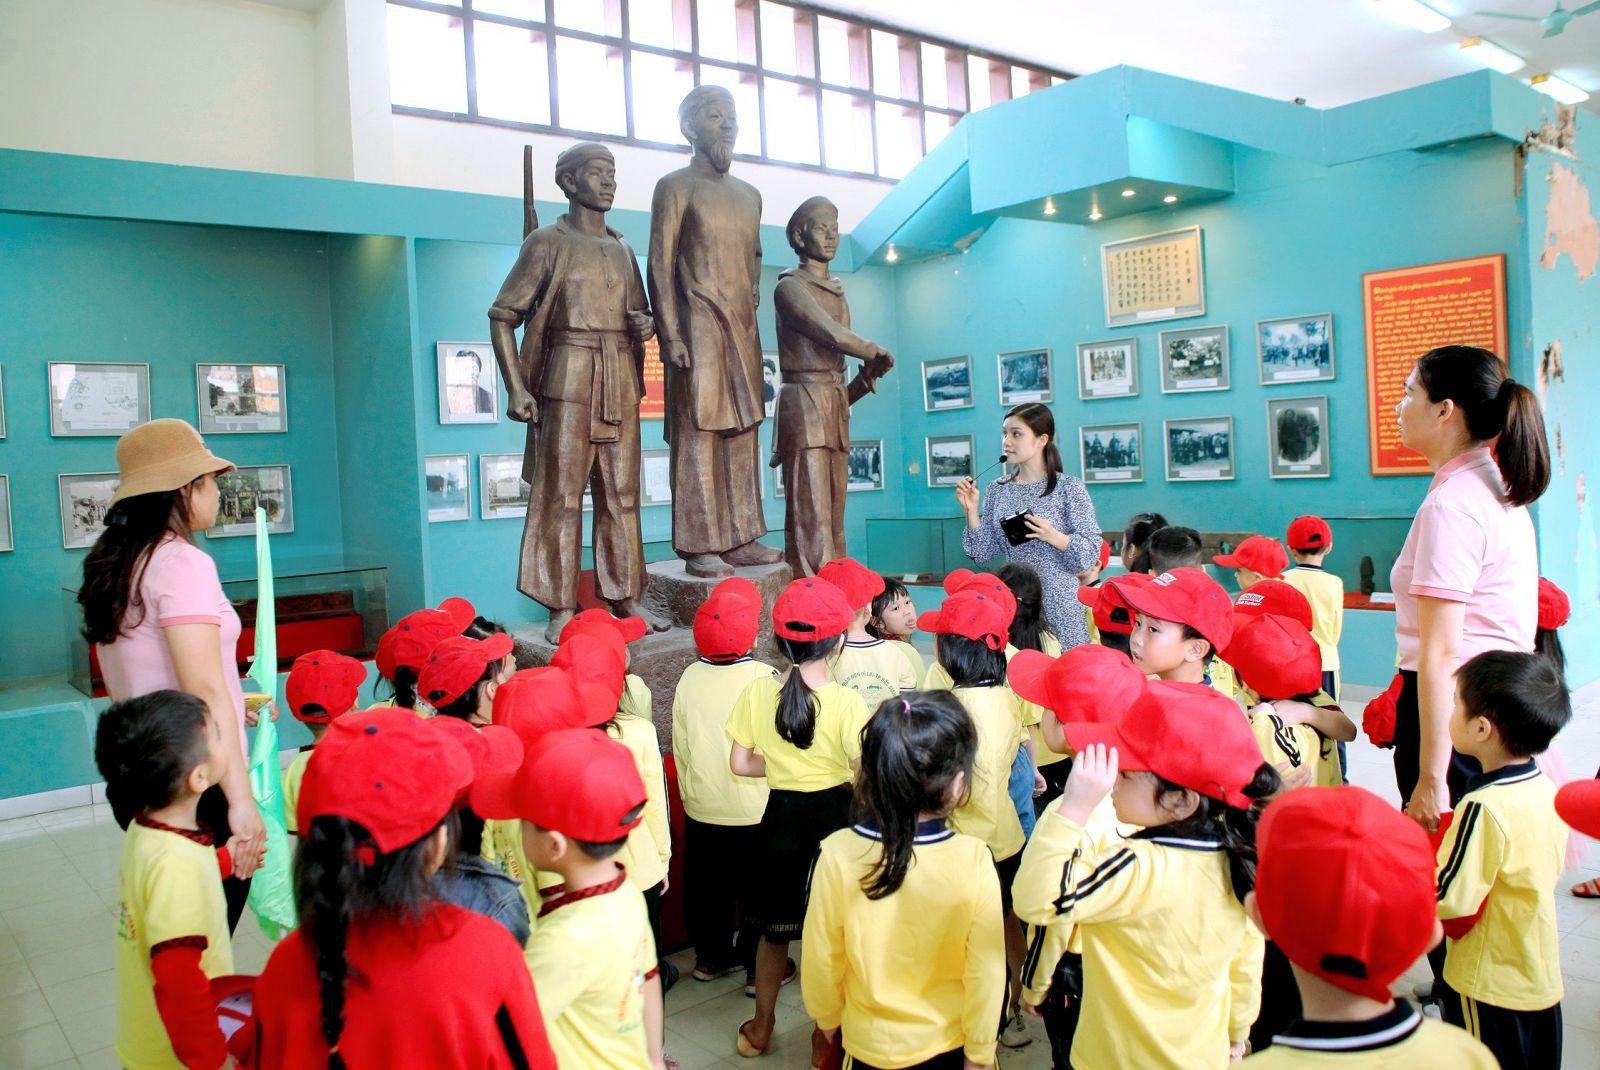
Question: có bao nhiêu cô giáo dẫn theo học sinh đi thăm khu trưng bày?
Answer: hai